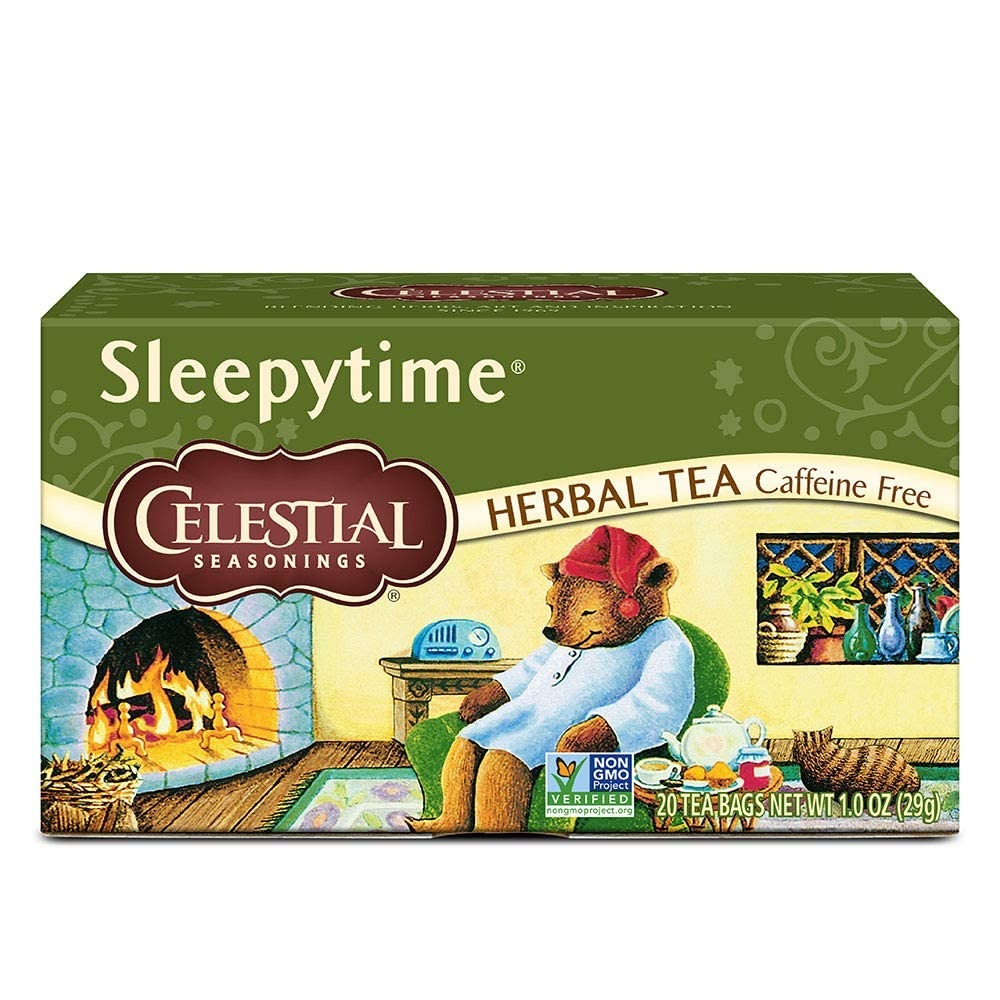
Item Name: Celestial Seasonings Herbal Tea, 20 Tea Bags - Herb Sleepytime (3 Pack)3
Bullet Point 1: 100% Natural herbal tea
Bullet Point 2: No artificial colors or preservatives
Bullet Point 3: Kosher certified and gluten free
Bullet Point 4: All natural ingredients and flavors
Product Description: This product contains all-natural ingredients and flavors, and no artificial colors of preservatives. Our All-Natural Legacy: In 1969, Celestial Seasonings began blending fresh herbs picked in the Rocky Mountains, transforming the best of nature into delicious and healthful teas. Today, our veteran team of tea experts source more than 100 varieties of the finest quality teas, herbs, spices and fruits from more than 35 different countries to craft our distinctive blends. Gluten free. (This statement has not been evaluated by the Food & Drug Administration. This product is not intended to diagnose, treat, cure or prevent any disease). Blended in Boulder, Co.
Value: 3.0
Unit: Count

Price: 3.99